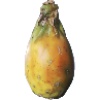
Label: cactus_fruit